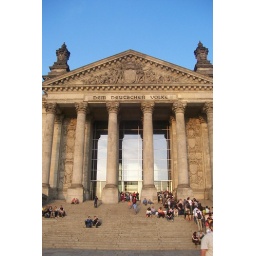
Inscription on the door over the Parliament building in Berlin.